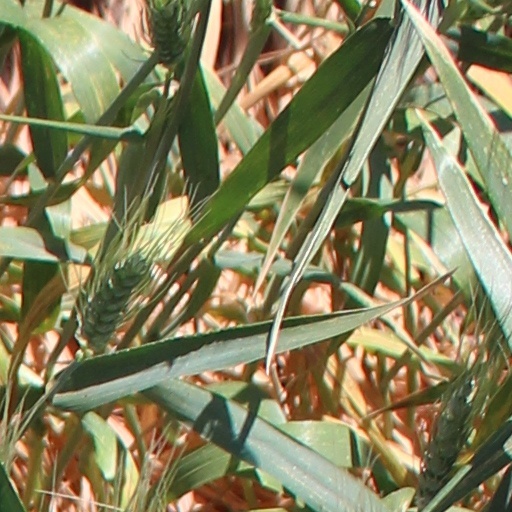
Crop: wheat